Doctor Who season 22

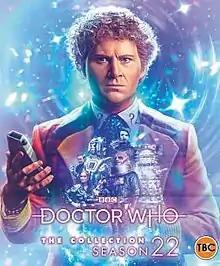
Cover art of the Blu-ray release for the complete season

The twenty-second season of British science fiction television series "Doctor Who" began on 5 January 1985 and ended on 30 March 1985. It opened with the serial "Attack of the Cybermen" and ended with the serial "Revelation of the Daleks". The season returned to the traditional Saturday transmission for the first time since Season 18, but for the first and only time in the series' first run it featured 45-minute episodes in its entirety. During transmission, BBC1 controller Michael Grade announced an 18-month hiatus for the series, partly citing the violence depicted in the stories of the season. John Nathan-Turner produced the series with Eric Saward as script editor.